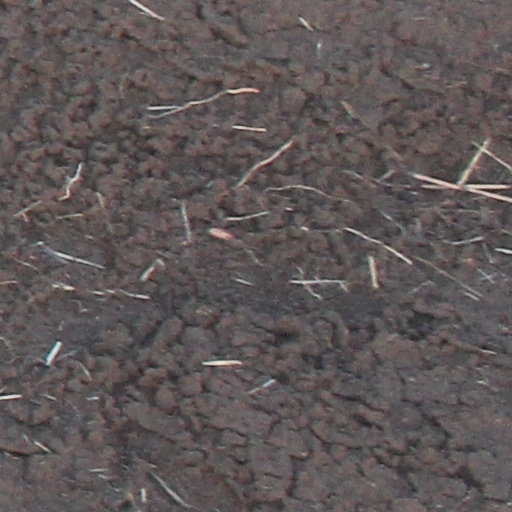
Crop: wheat